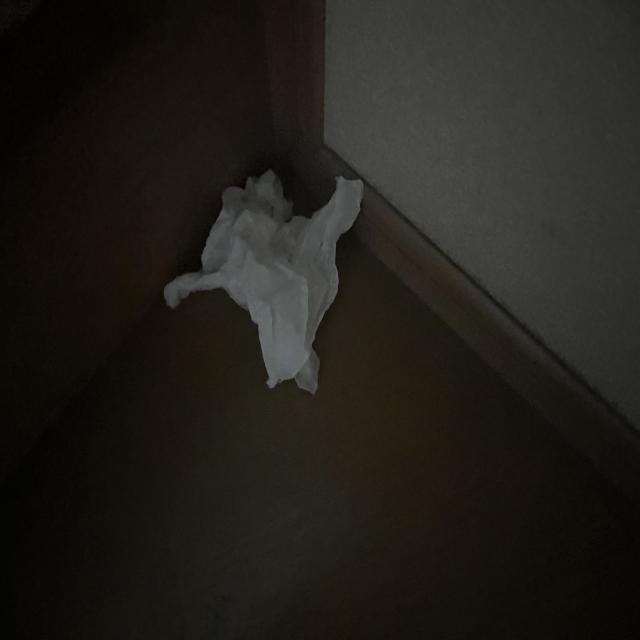
Label: tissues